Longford Circuit

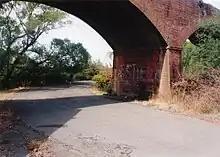
The remains of the Viaduct corner where the circuit crossed underneath a railway

There is little left of the original track as the two bridges have long been demolished and a highway now intersects the network of roads on which the circuit was laid out.